Bertalan Karlovszky

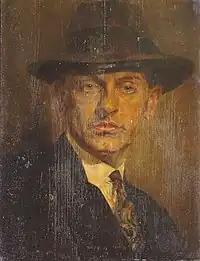
Self-portrait (1924)

Bertalan Karlovszky (24 October 1858, Munkács – 11 April 1938, Budapest) was a Hungarian painter.